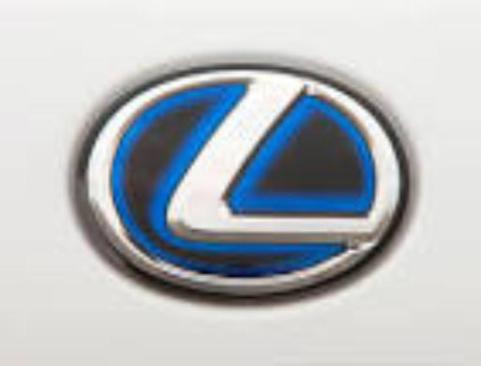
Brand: lexus-1
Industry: Transportation